Patrick Young Alexander

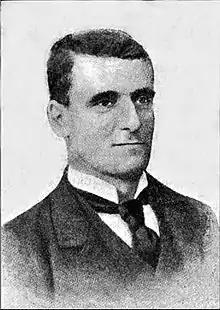

Patrick Young Alexander (28 March 1867 – 7 July 1943) was a British aeronautical pioneer fascinated by the possibility of heavier-than-air flight. He was an enthusiastic balloonist and he was also particularly active in meteorology. He performed many meteorological and aviation experiments, designing and building his own equipment. He travelled widely, visiting Australia in his youth and later making many visits to USA – crossing the Atlantic at least 50 times – he travelled widely in Europe and visited Mexico, Russia, Siberia and Africa in pursuit of his interests.